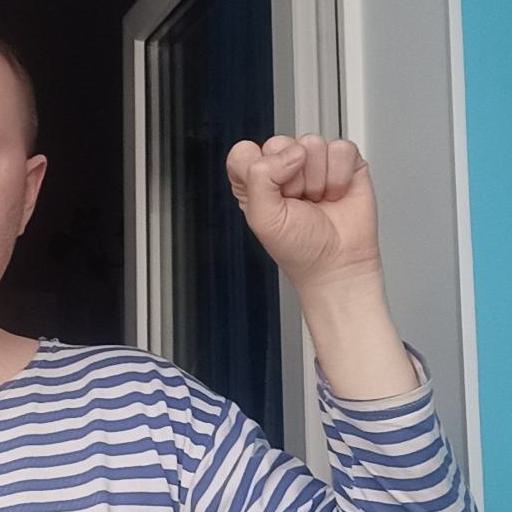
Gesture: fist